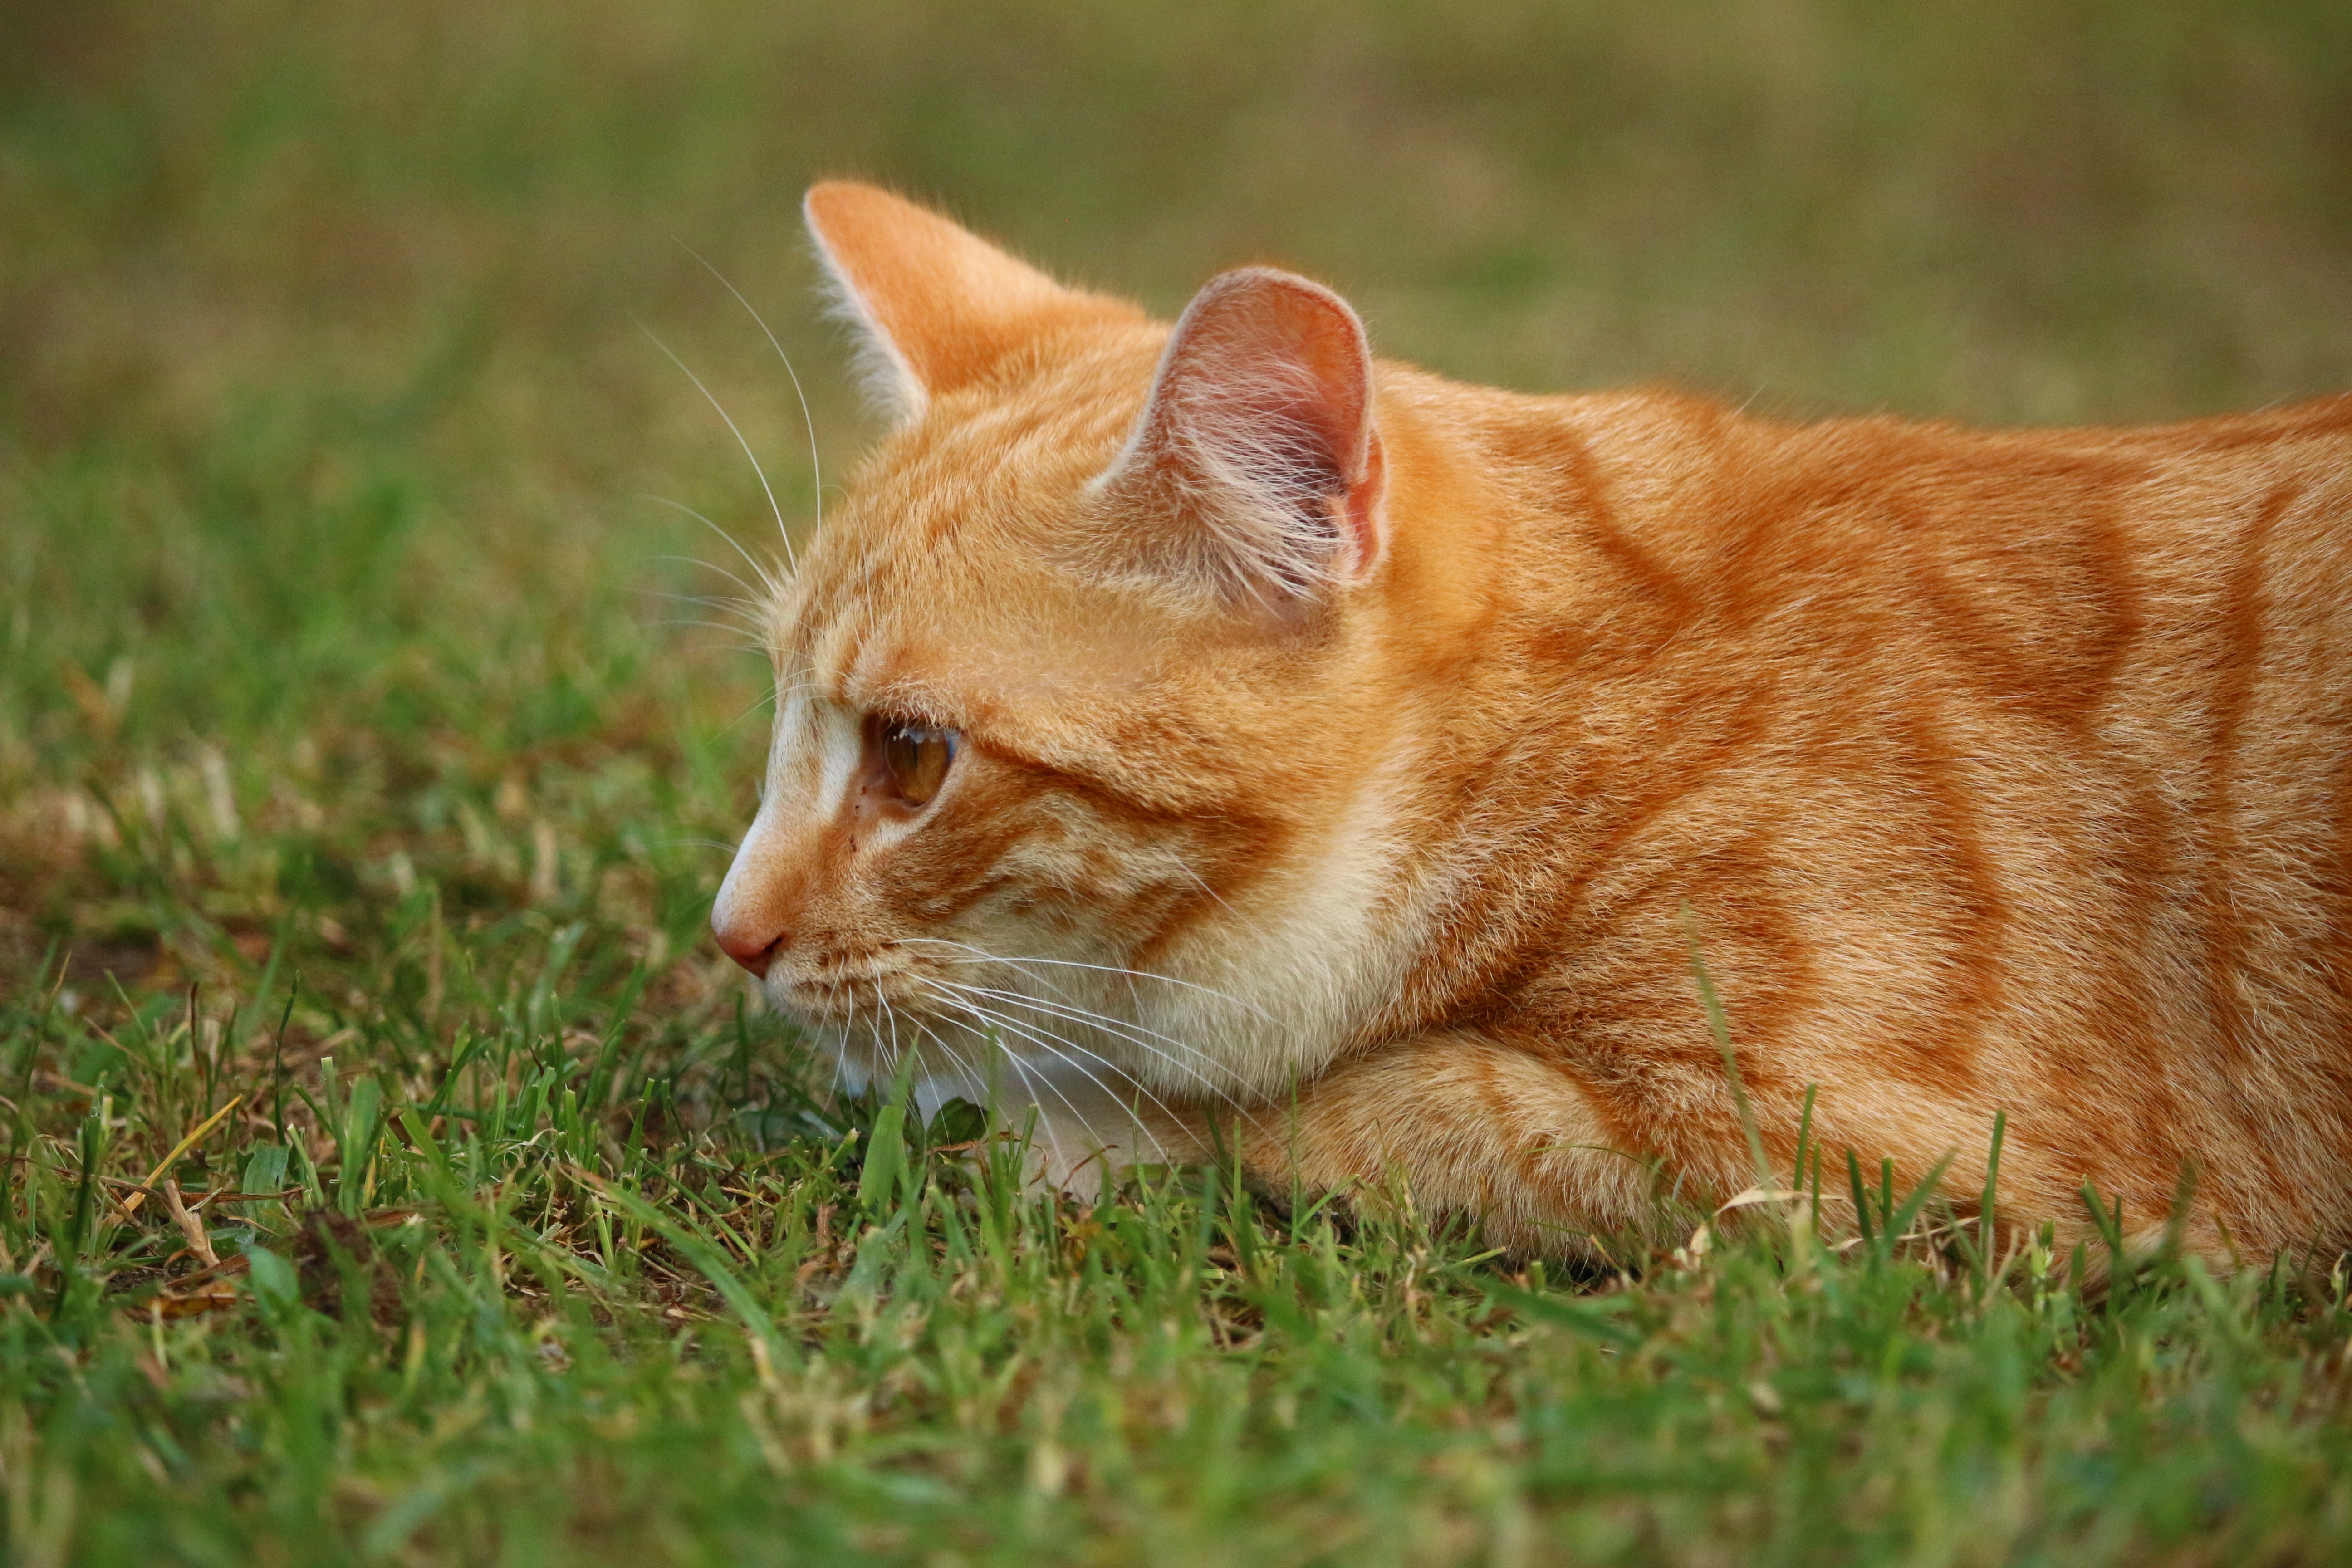
grass, kitten, cat, mammal, fauna, whiskers, vertebrate, mieze, domestic cat, mackerel, tiger cat, red mackerel tabby, red cat, tabby cat, wild cat, small to medium sized cats, cat like mammal, domestic short haired cat, rusty spotted cat